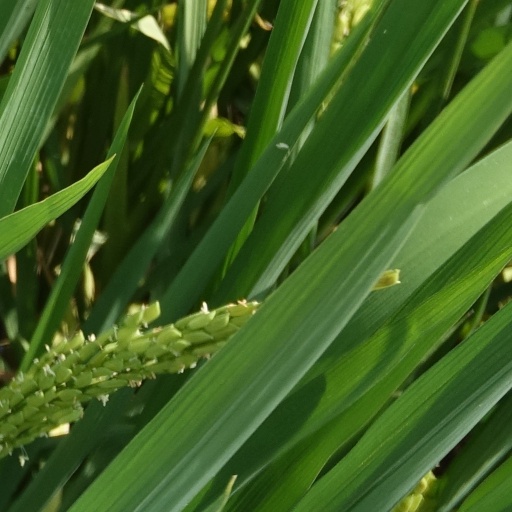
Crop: rice